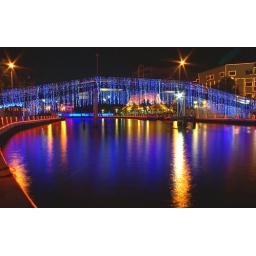
house under bridge